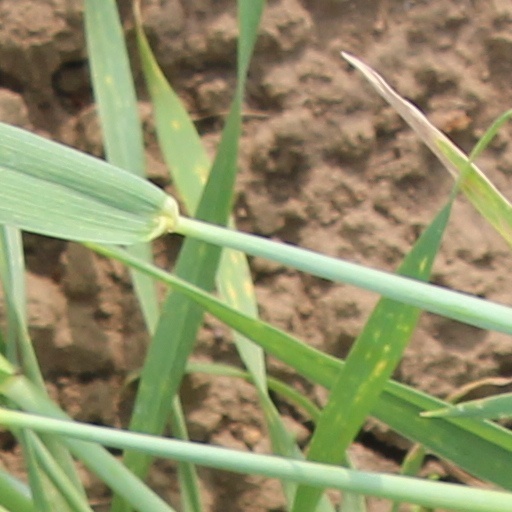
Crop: wheat